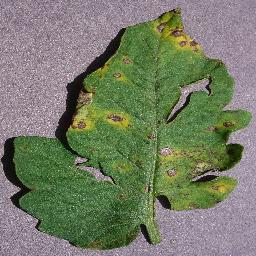
Label: Tomato___Septoria_leaf_spot